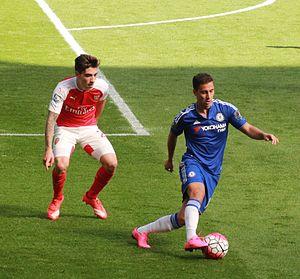
L'équipe de Belgique de football est la sélection de joueurs belges représentant le pays lors des compétitions internationales de football masculin, sous l'égide de la Royal Belgian Football Association.